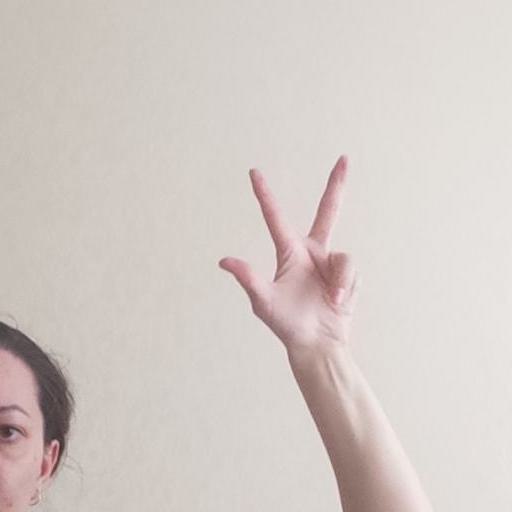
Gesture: three2